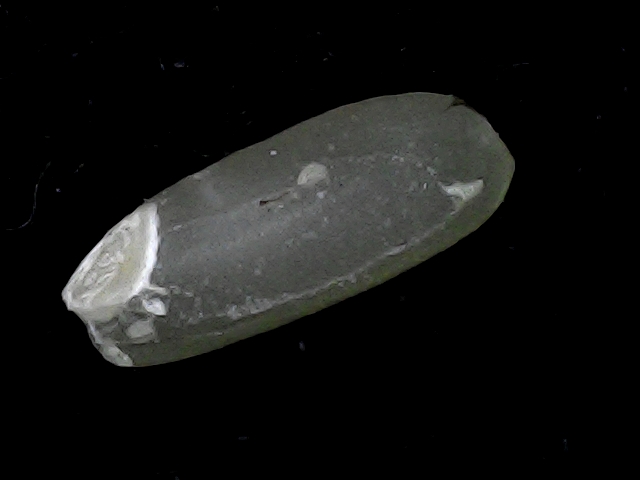
Rice variety: BD95